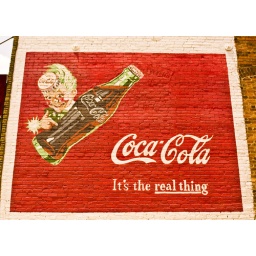
Painted sign on the side of a building in old town Sanford.